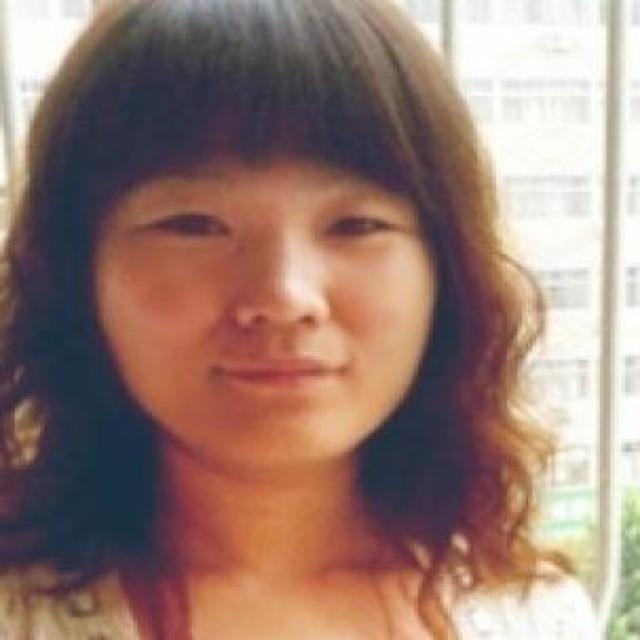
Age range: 21-44